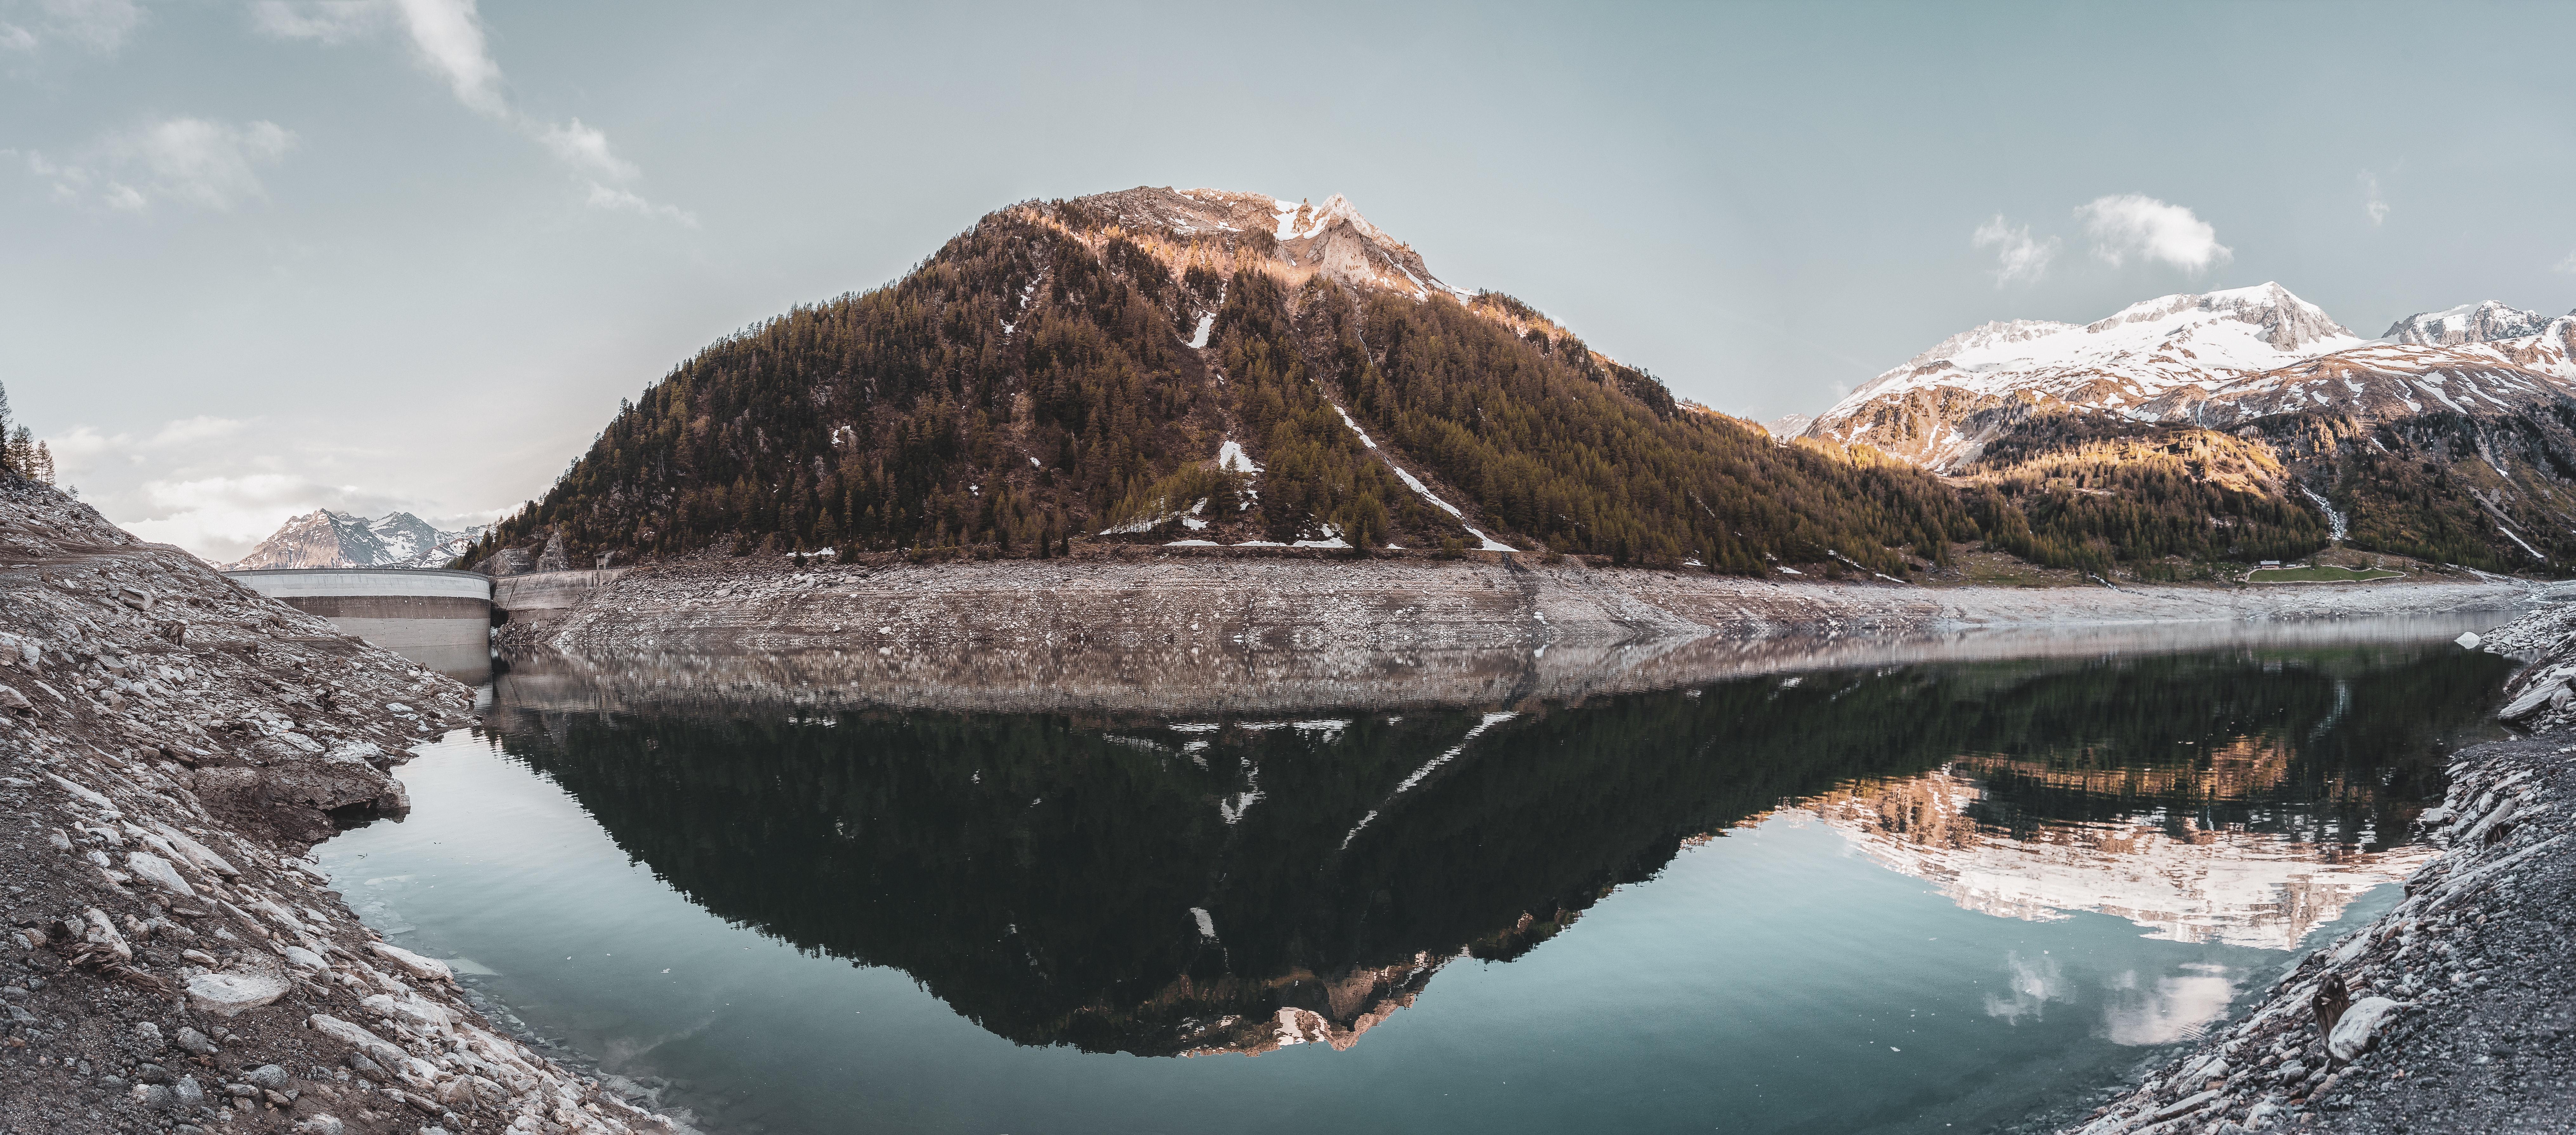
reflection, mountain, water, mountainous landforms, lake, water resources, natural landscape, tarn, mountain range, fjord, wilderness, reservoir, highland, fell, rock, glacial lake, landscape, photography, hill, panorama, alps, crater lake, loch, bank, inlet, river, glacial landform, sound, winter, mount scenery, lake district